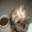
Label: dog